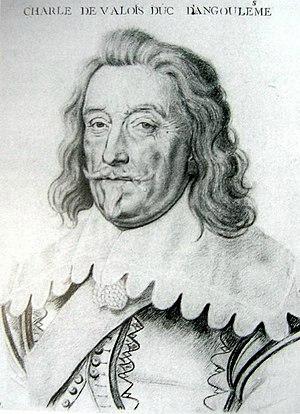
Portrait de Charles de Valois, duc d'Angoulême. Dessin de Daniel Dumonstier, manoir de Waddesdon, XVIIe siècle.